Michael Beckwith

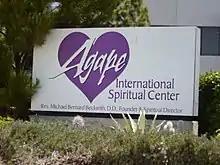
Michael Beckwith founded the Agape International Spiritual Center

Beckwith is the founder and spiritual director of the Agape International Spiritual Center, a transdenominational community founded in 1986. Agape's local community outreach programs feed people experiencing homelessness, serve incarcerated individuals, partner with community service organizations active in children's schools and youth homes, support the arts, and advocate for the preservation of our planet's environmental resources.